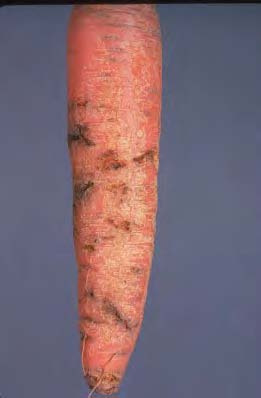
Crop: unknown
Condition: carrot_carrot_cavity_spot